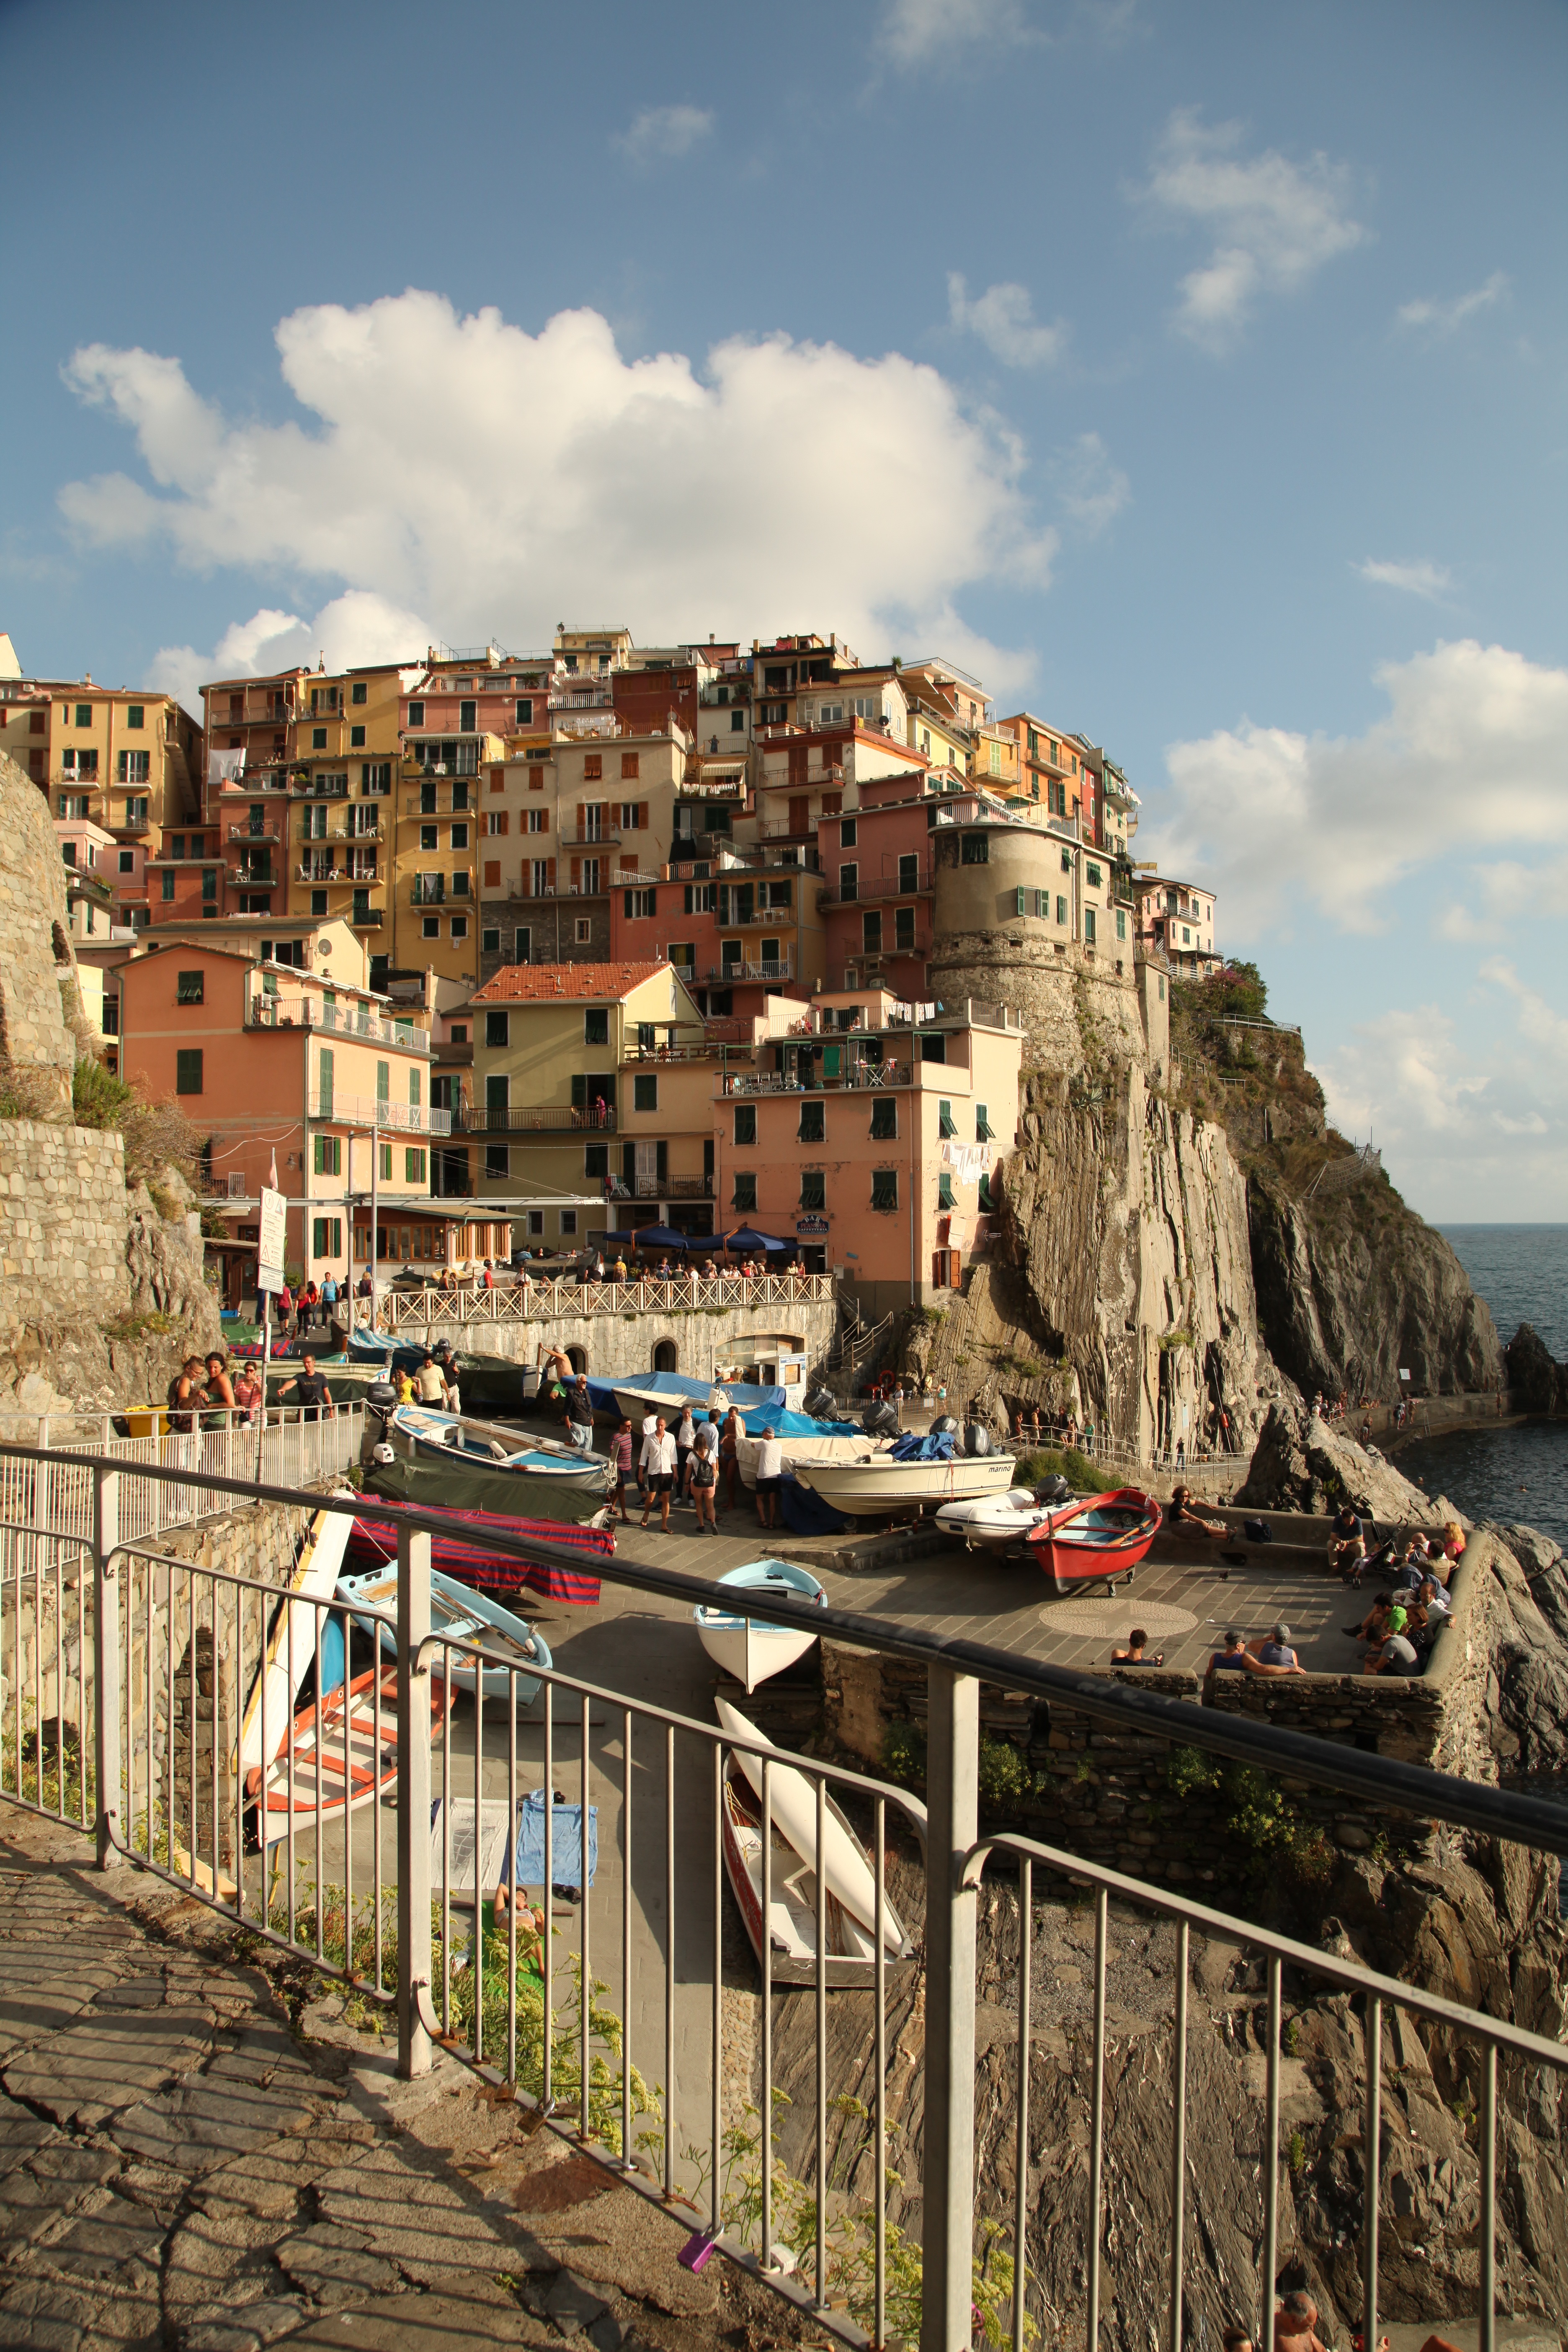
landscape, sea, coast, water, boat, town, cityscape, vacation, travel, village, vehicle, holiday, landmark, italy, port, tourism, waterway, urban area, ancient history, 5 land, human settlement